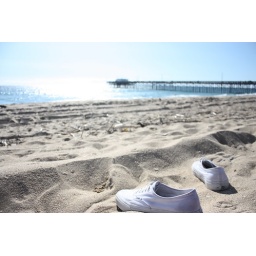
Representing someones footsteps on the beach of 42nd street near Balboa